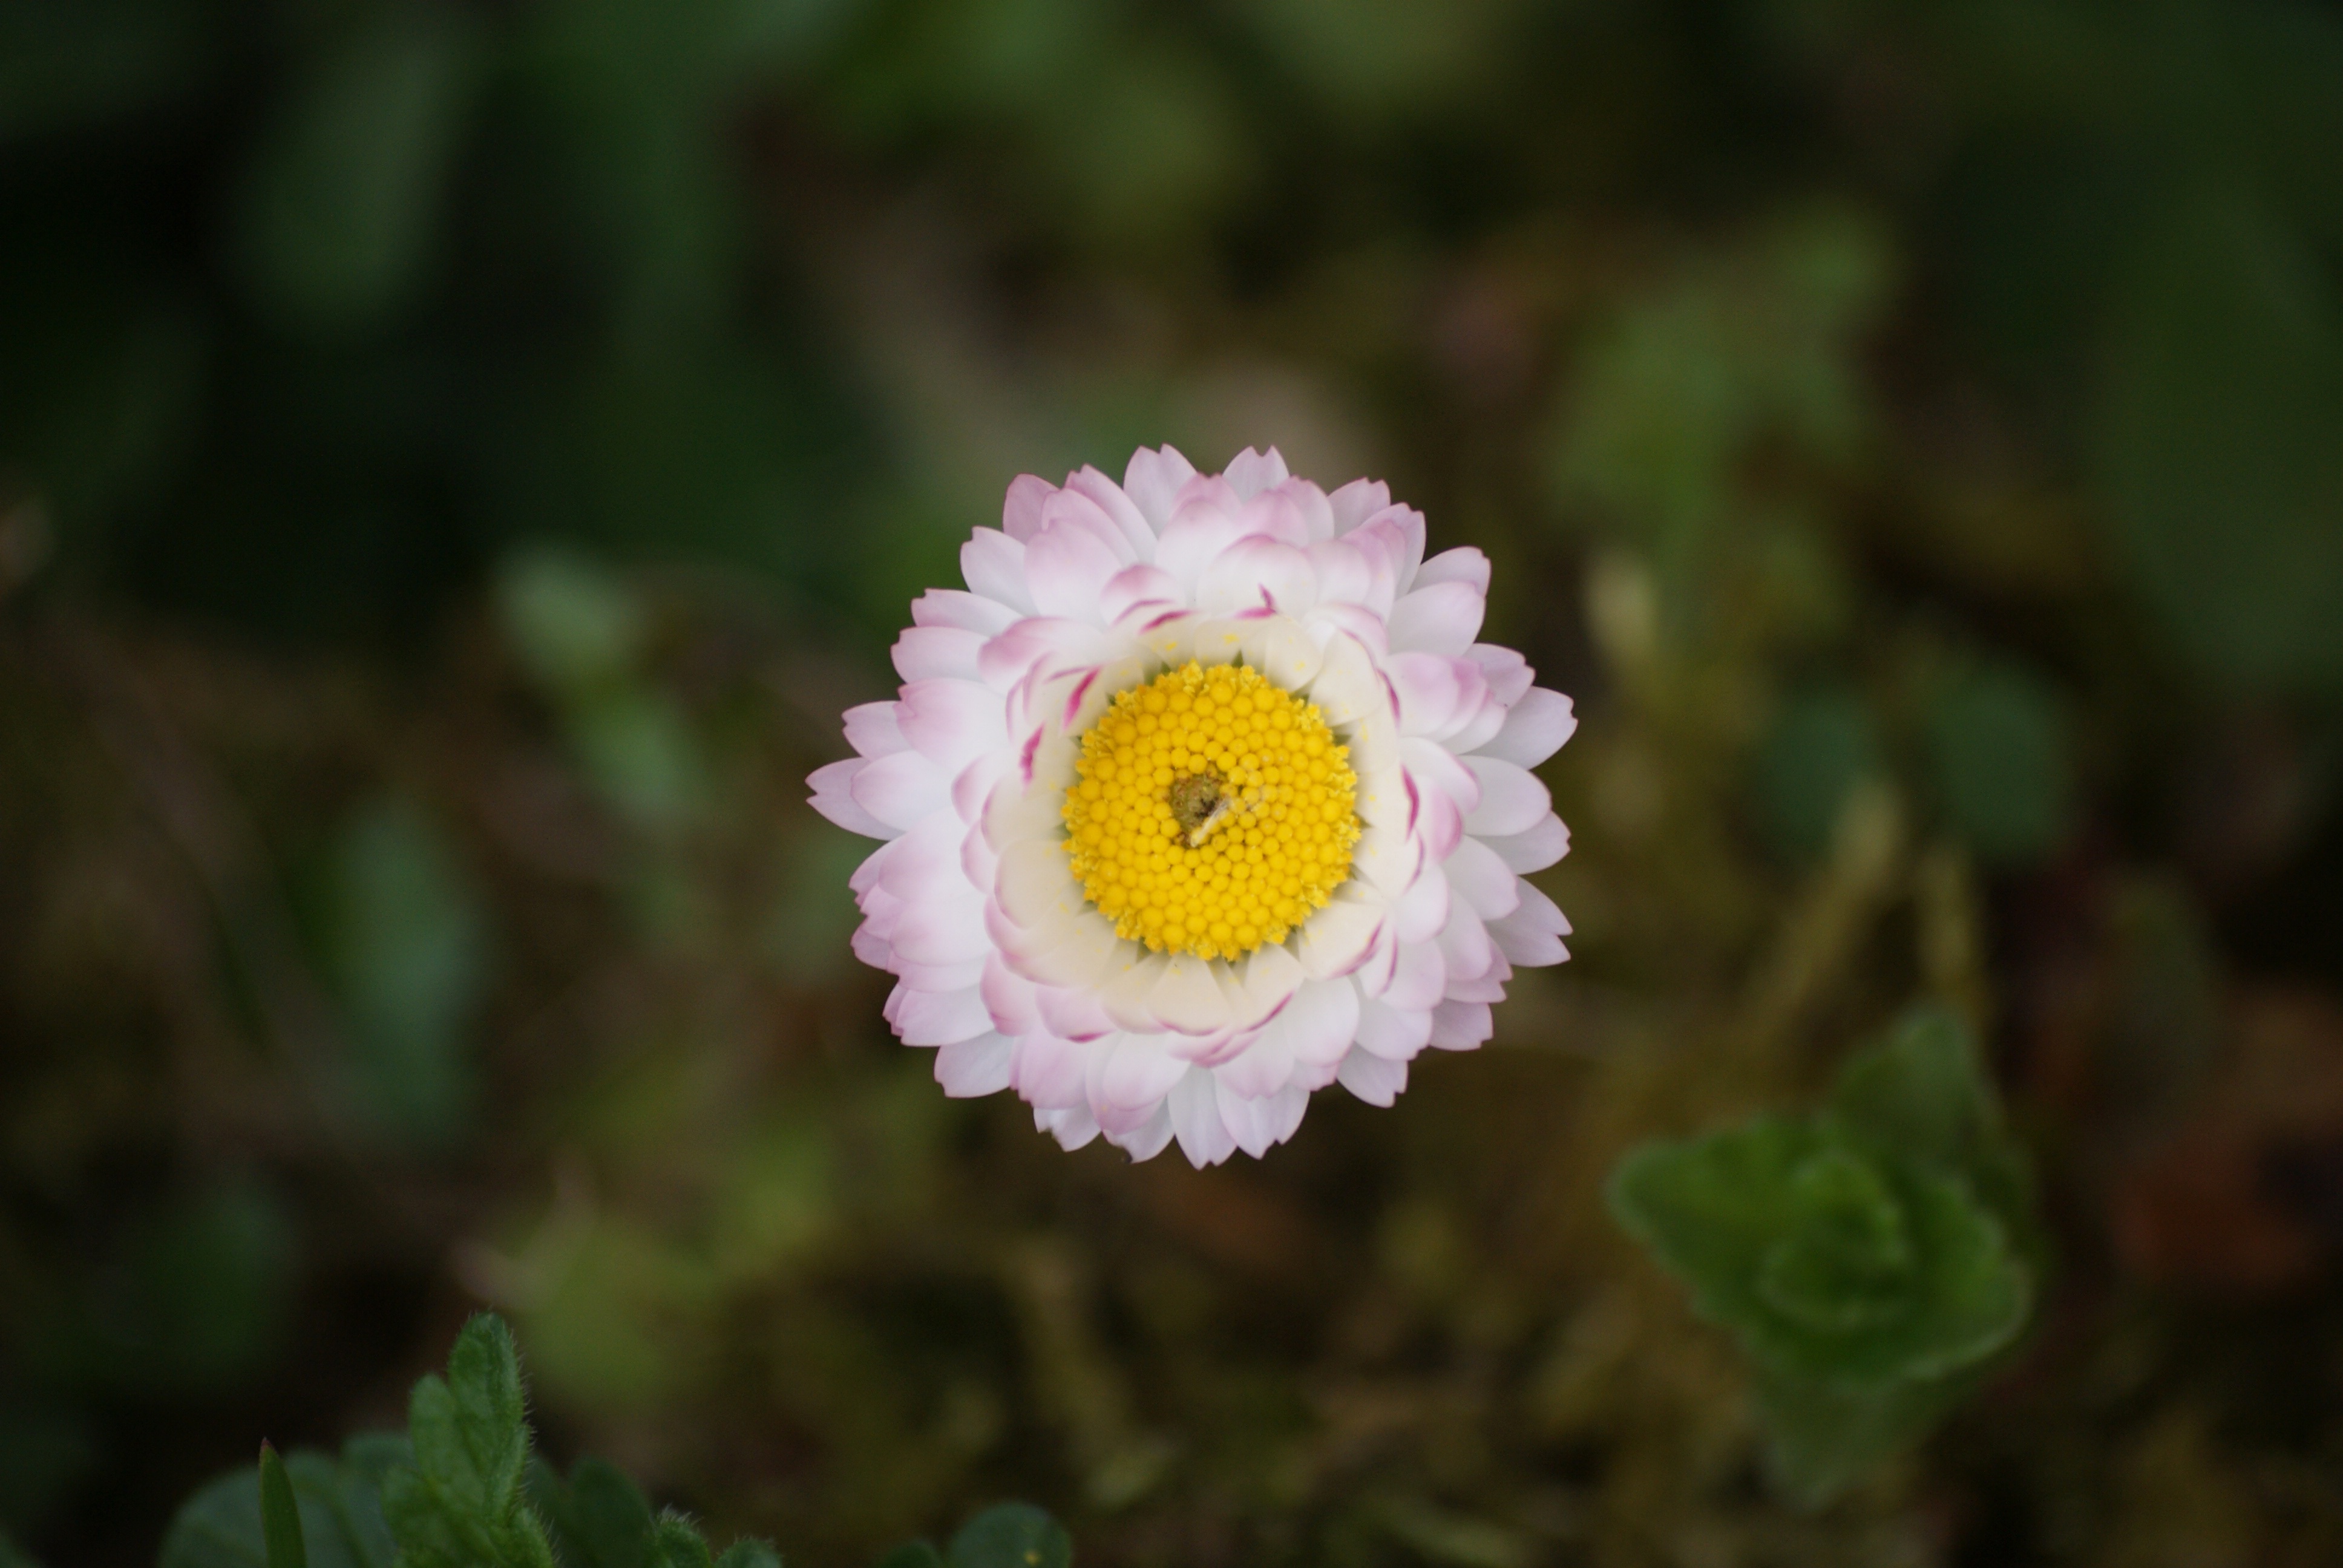
nature, grass, blossom, plant, white, flower, petal, daisy, pollen, spring, green, park, botany, garden, flora, white flower, wildflower, close up, flowering, marguerite, macro photography, blossomed, flowering plant, daisy family, perennial daisy, annual plant, plant stem, land plant